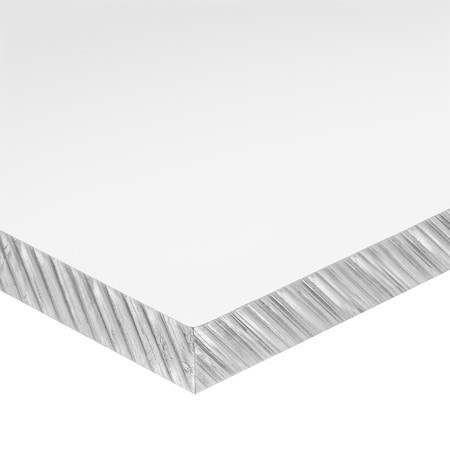
Zoro Select Bulk-Ps-Pc-360 Clear Polycarbonate Sheet Stock 48" L X 32" W X 3/8"
📦 TIEMPOS DE ENVÍO Y ENTREGA Con el objetivo de garantizar que reciba siempre un producto de la más alta calidad, todos nuestros artículos son importados directamente desde nuestras bodegas principales en México y Estados Unidos. Algunas piezas pueden requerir despacho aduanero antes de su envío. ✅ Todos los costos de importación y envío a domicilio están incluidos en el precio. ⏱️ Tiempo estimado de entrega: • De 6 a 8 días hábiles (dependiendo de la zona postal), a partir de la confirmación del pago. • El 80 % de los envíos llega en aproximadamente 6 días hábiles. Utilizamos un rango máximo para evitar inconvenientes por posibles retrasos. 🛡️ GARANTÍA • Producto 100 % nuevo, en caja original de línea. • Garantía total: si no queda satisfecho, le reembolsamos el 100 % del dinero. 💼 PRECIOS ESPECIALES PARA EMPRESAS Y DISTRIBUIDORES Atendemos a empresas, distribuidores, contratistas, industrias, revendedores y brokers. Solicite su cotización personalizada: 🟢 WhatsApp | 📧 Correo ❓ PREGUNTAS FRECUENTES ¿Necesita más información sobre este producto? Haga clic en los botones "Cotización por WhatsApp" o "Cotización por correo" y con gusto le atenderemos. v1|226909153439|0
Brand: SPMX Solutions
Category: Hardware > Building Materials > Glass > Laminated Glass